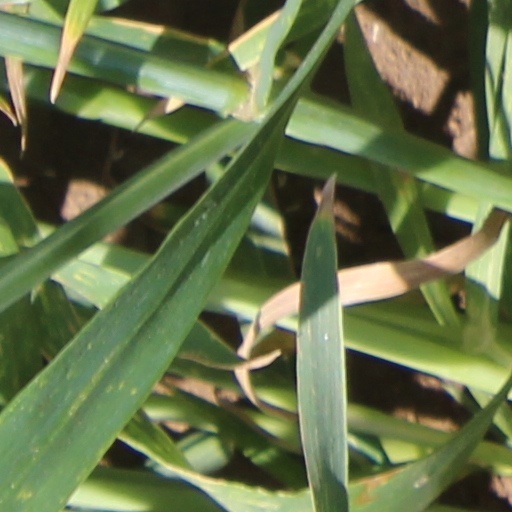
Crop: wheat